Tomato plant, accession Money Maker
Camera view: vertical (180 deg); turntable rotation: 240 degrees
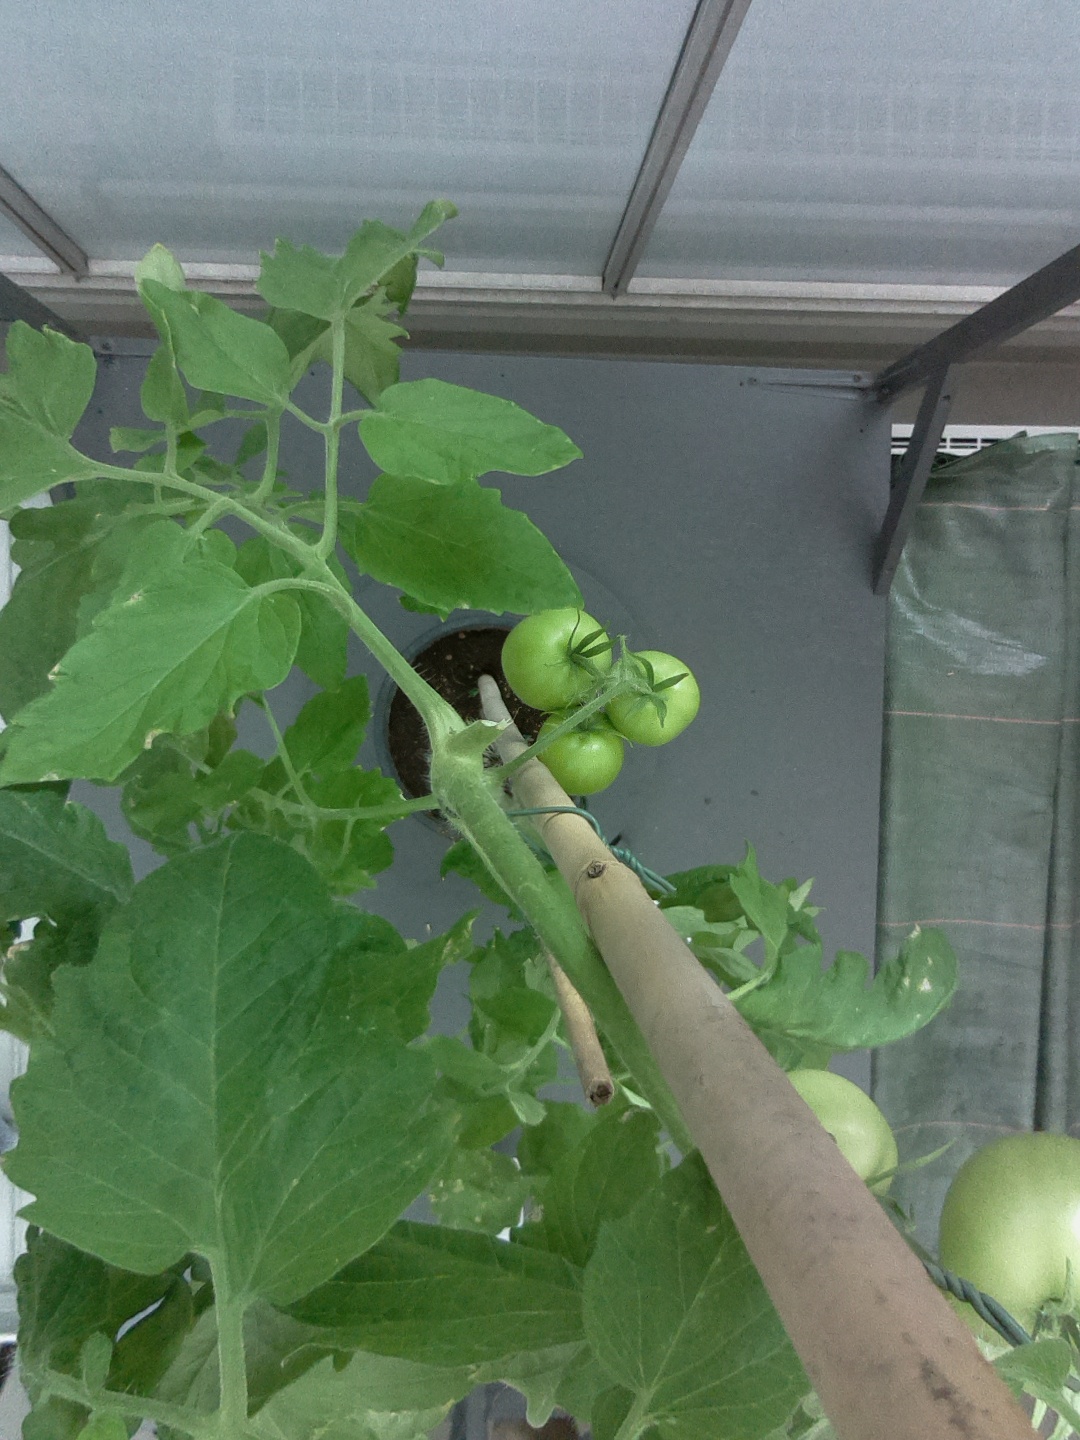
BBCH growth stage 78: 80% -90% of final fruit size